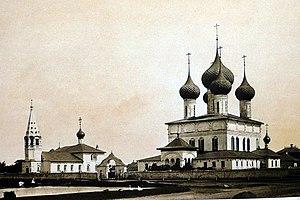
L'église Saint-Théodore est une église paroissiale de la ville de Iaroslavl. Elle est construite sur quatre piliers, couverte de cinq coupoles et se trouve sur la rive droite de la rivière Kotorosl. Sa construction date de 1682-1687.